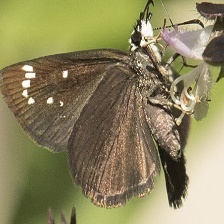
Species: SOOTYWING